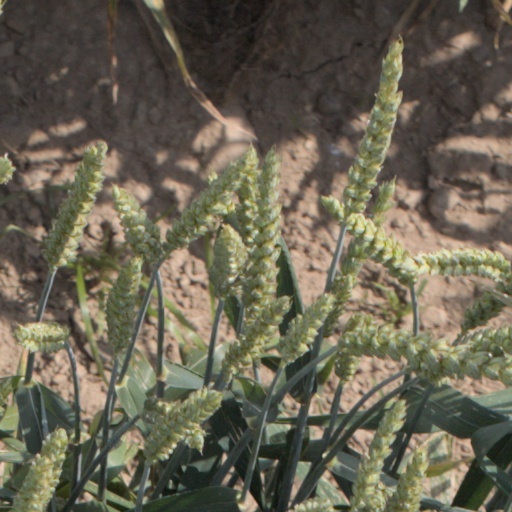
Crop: wheat